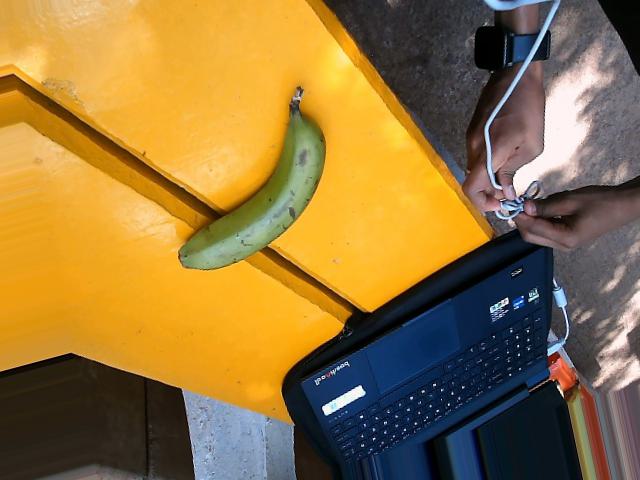
Label: Raw_Banana